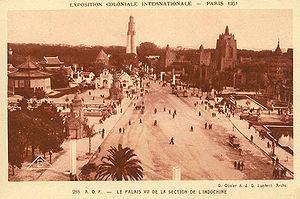
Vue générale de l'Avenue des Colonies
L’Exposition coloniale internationale s'est tenue à Paris du 6 mai au 15 novembre 1931, à la porte Dorée et sur le site du bois de Vincennes, pour présenter les produits et réalisations de l'ensemble des colonies et des dépendances d'outre-mer de la France, ainsi que celles des principales puissances coloniales, à l'exception notable du Royaume-Uni, au sein de pavillons rappelant l'architecture de ces territoires, notamment d'Afrique noire, de Madagascar, d'Afrique du Nord, d'Indochine, de Syrie et du Liban.